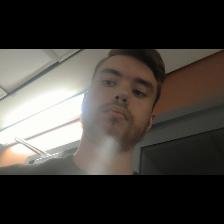
Label: Human